Dumna Nature Reserve Park

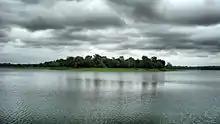
Khandari Reservoir

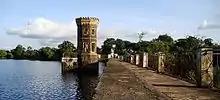
Khandari Dam

Khandari Dam is a spill-type dam constructed by J.H. Morris, Chief Commissioner of Central Provinces and Berar. Construction was completed on 26 February 1883, to supply water to 1/3rd of Jabalpur City. The dam's capacity is 6.30 Million cubic metres and its water supply capacity is 6.75 to 9 MLD.